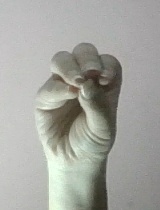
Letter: ha